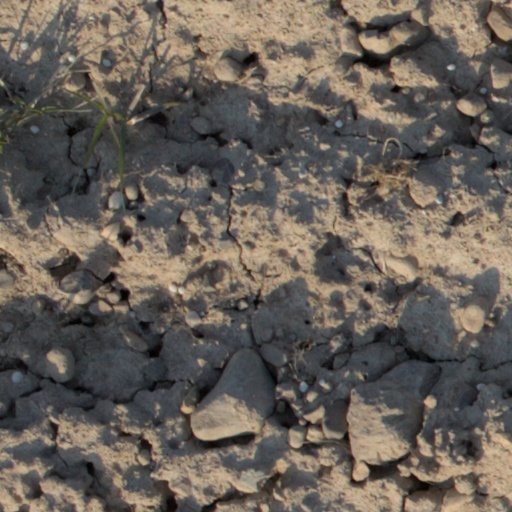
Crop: wheat